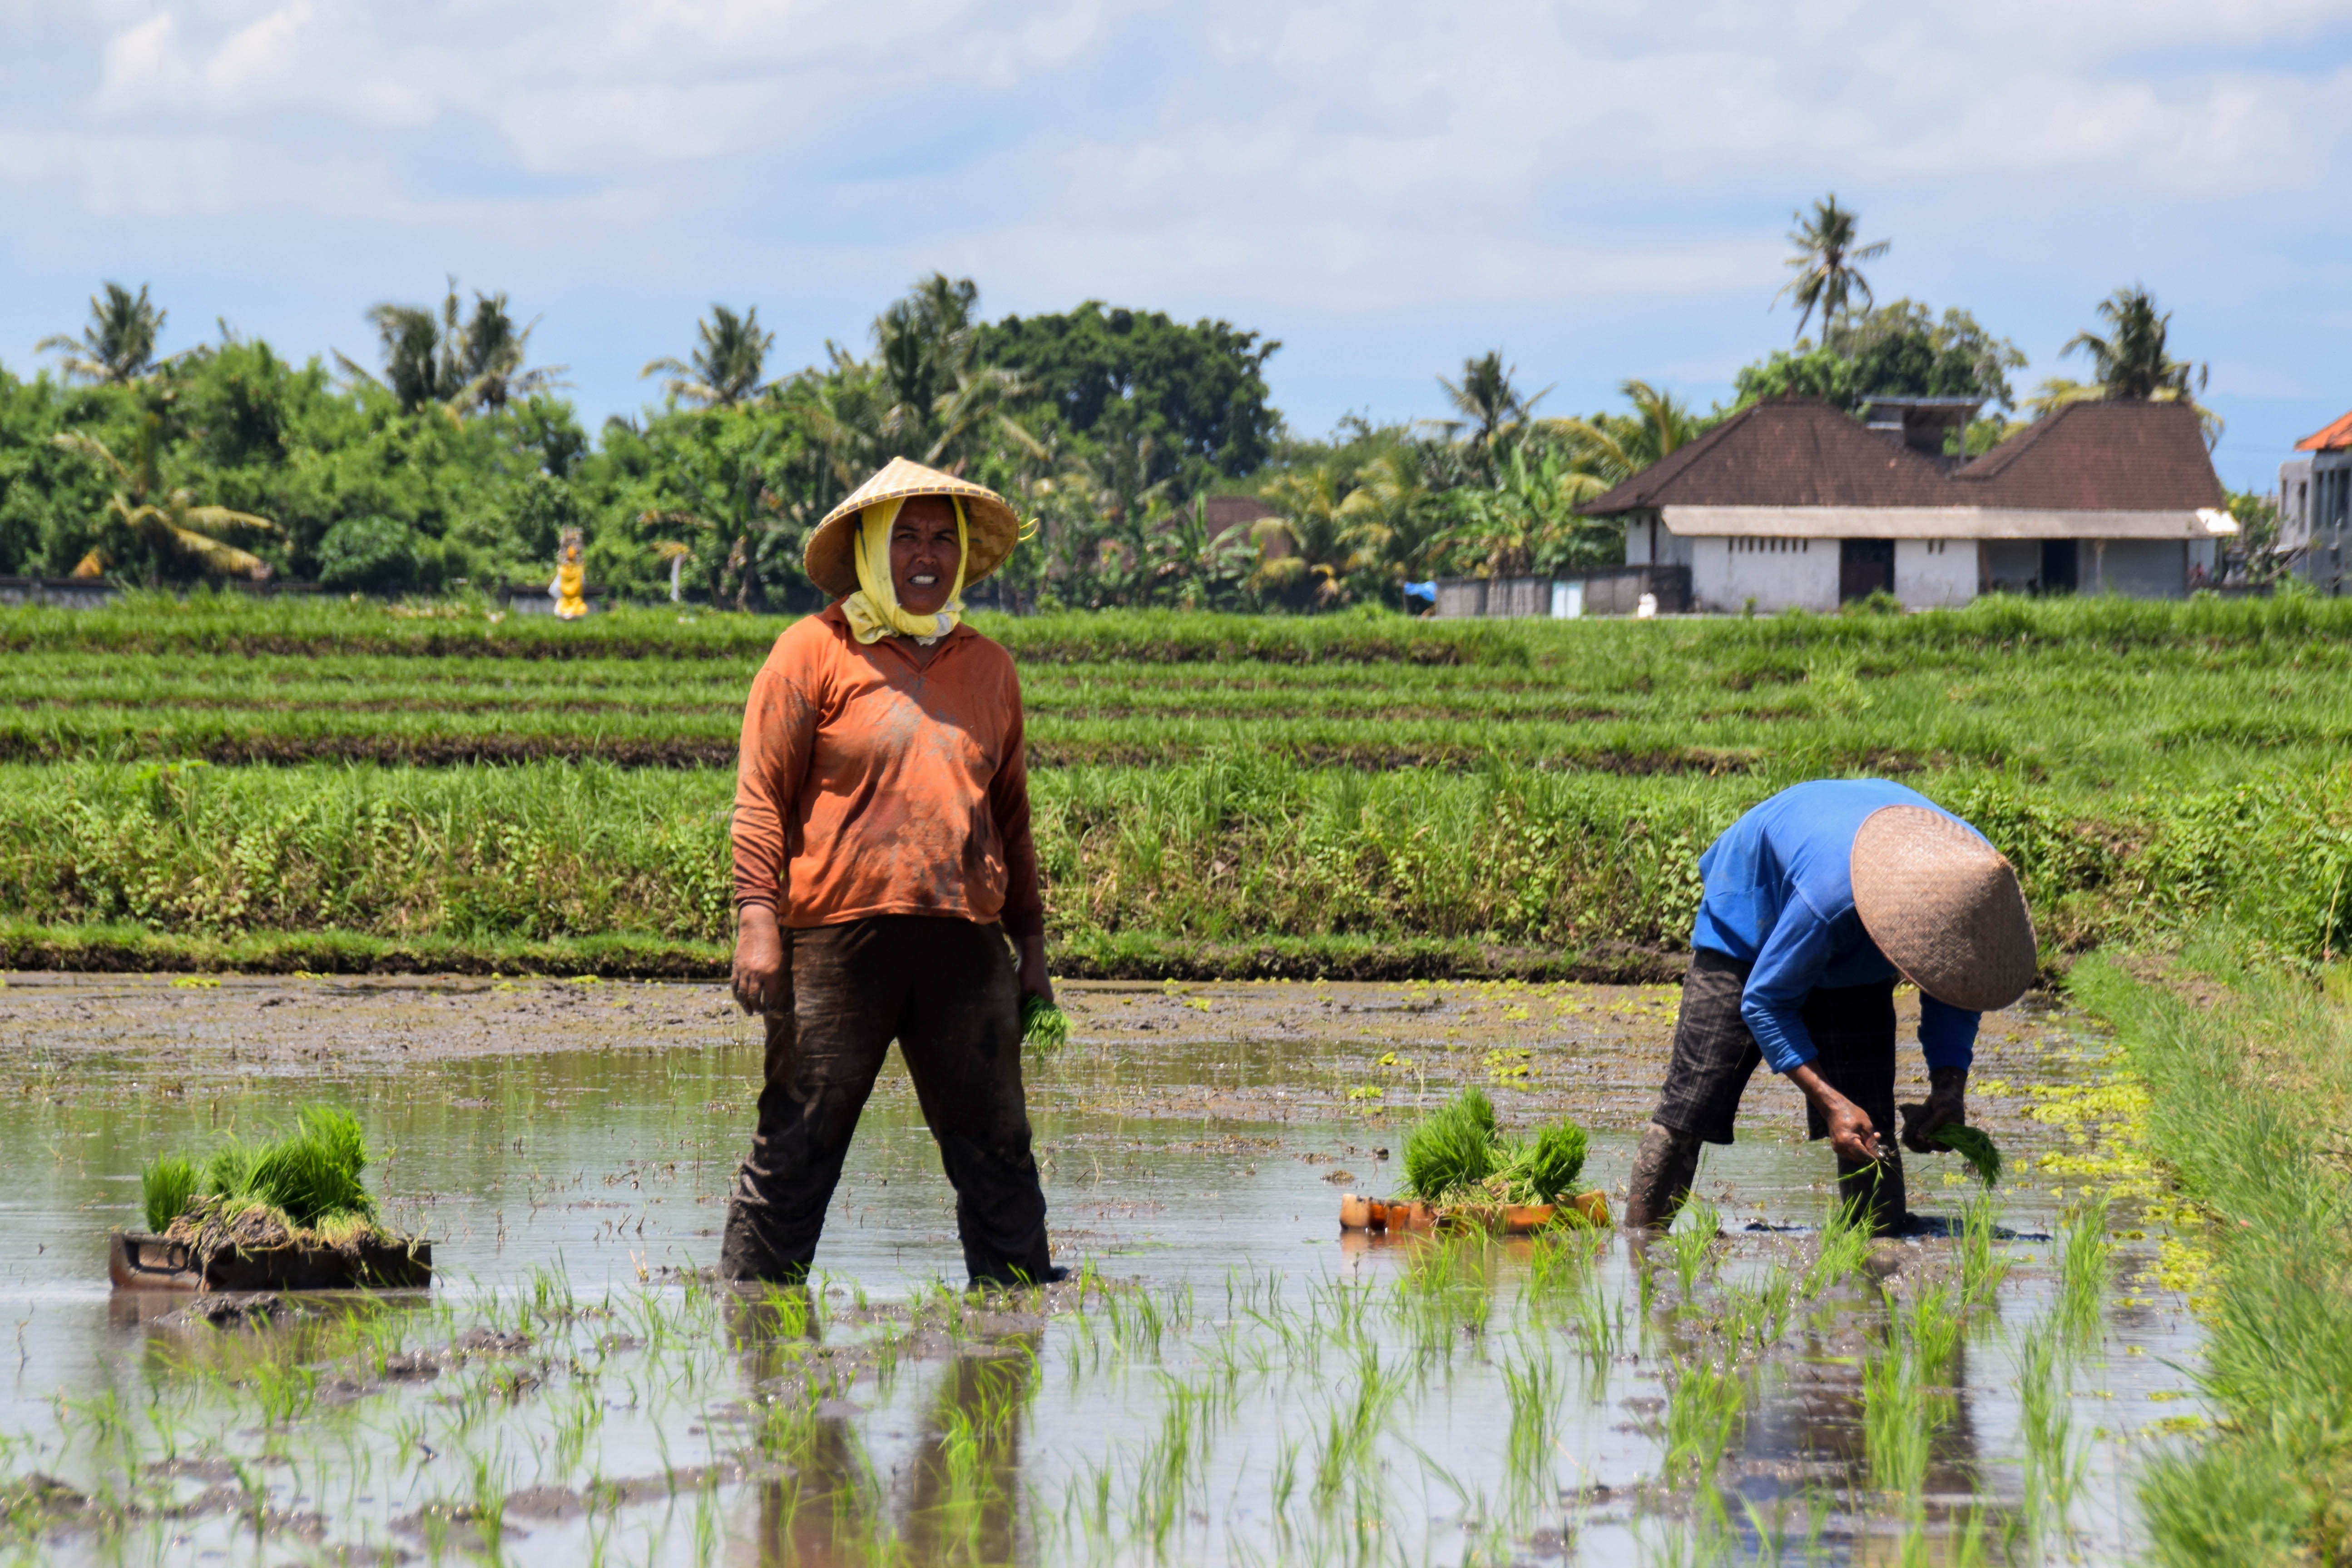
man, landscape, people, woman, field, farm, panorama, travel, crop, agriculture, rice, wetland, plantation, indonesia, bauer, bali, rural area, paddy field, rice fields, farmer's wife, would look like, reisaussaht